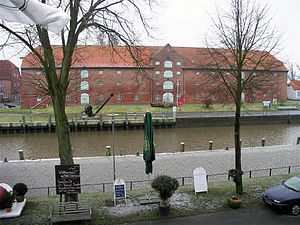
Ejderkanalen
Pakhuset i Tønning
Ejderkanalen var den første kanalforbindelse mellem floden Ejderen ved Rendsborg og Kielerfjorden ved Holtenå.